Tom Cairney

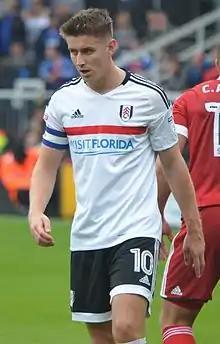
Cairney playing for Fulham in 2016

Thomas Cairney (born 20 January 1991) is a professional footballer who plays as a midfielder for and captains club Fulham.